1932 Auckland Rugby League season

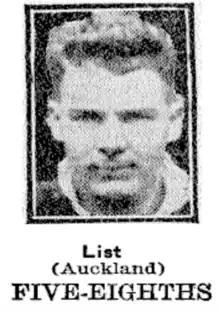

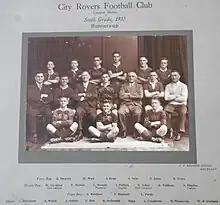
Runners up, City Rovers.

Wilf Hassan made his first appearance for Marist after moving to Cambridge and it being reported that he might only be available irregularly. Hassan would go on to become the New Zealand diving champion in 1934 and 1935. All Round 2 Senior matches were originally postponed due to heavy rain on the Saturday morning of 7 May. Horace Hunt, the former Auckland cricket representative wicket keeper scored for Devonport in their 14-9 win over Richmond. Frank Delgrosso's penalty proved the difference in Ponsonby's win over Newton after Lou Hutt had scored a try for them also. Delgrosso was in his 14th season for the Ponsonby seniors.